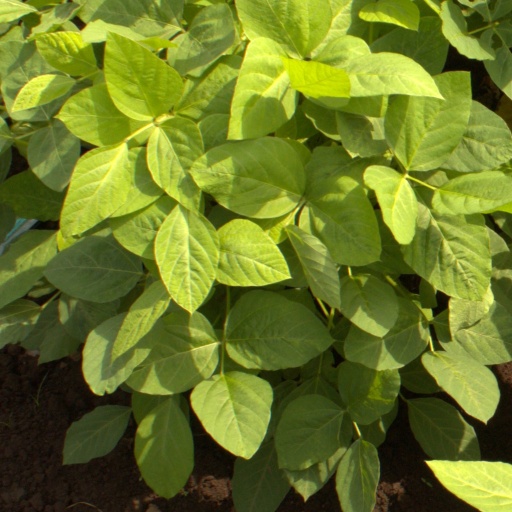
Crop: soybean